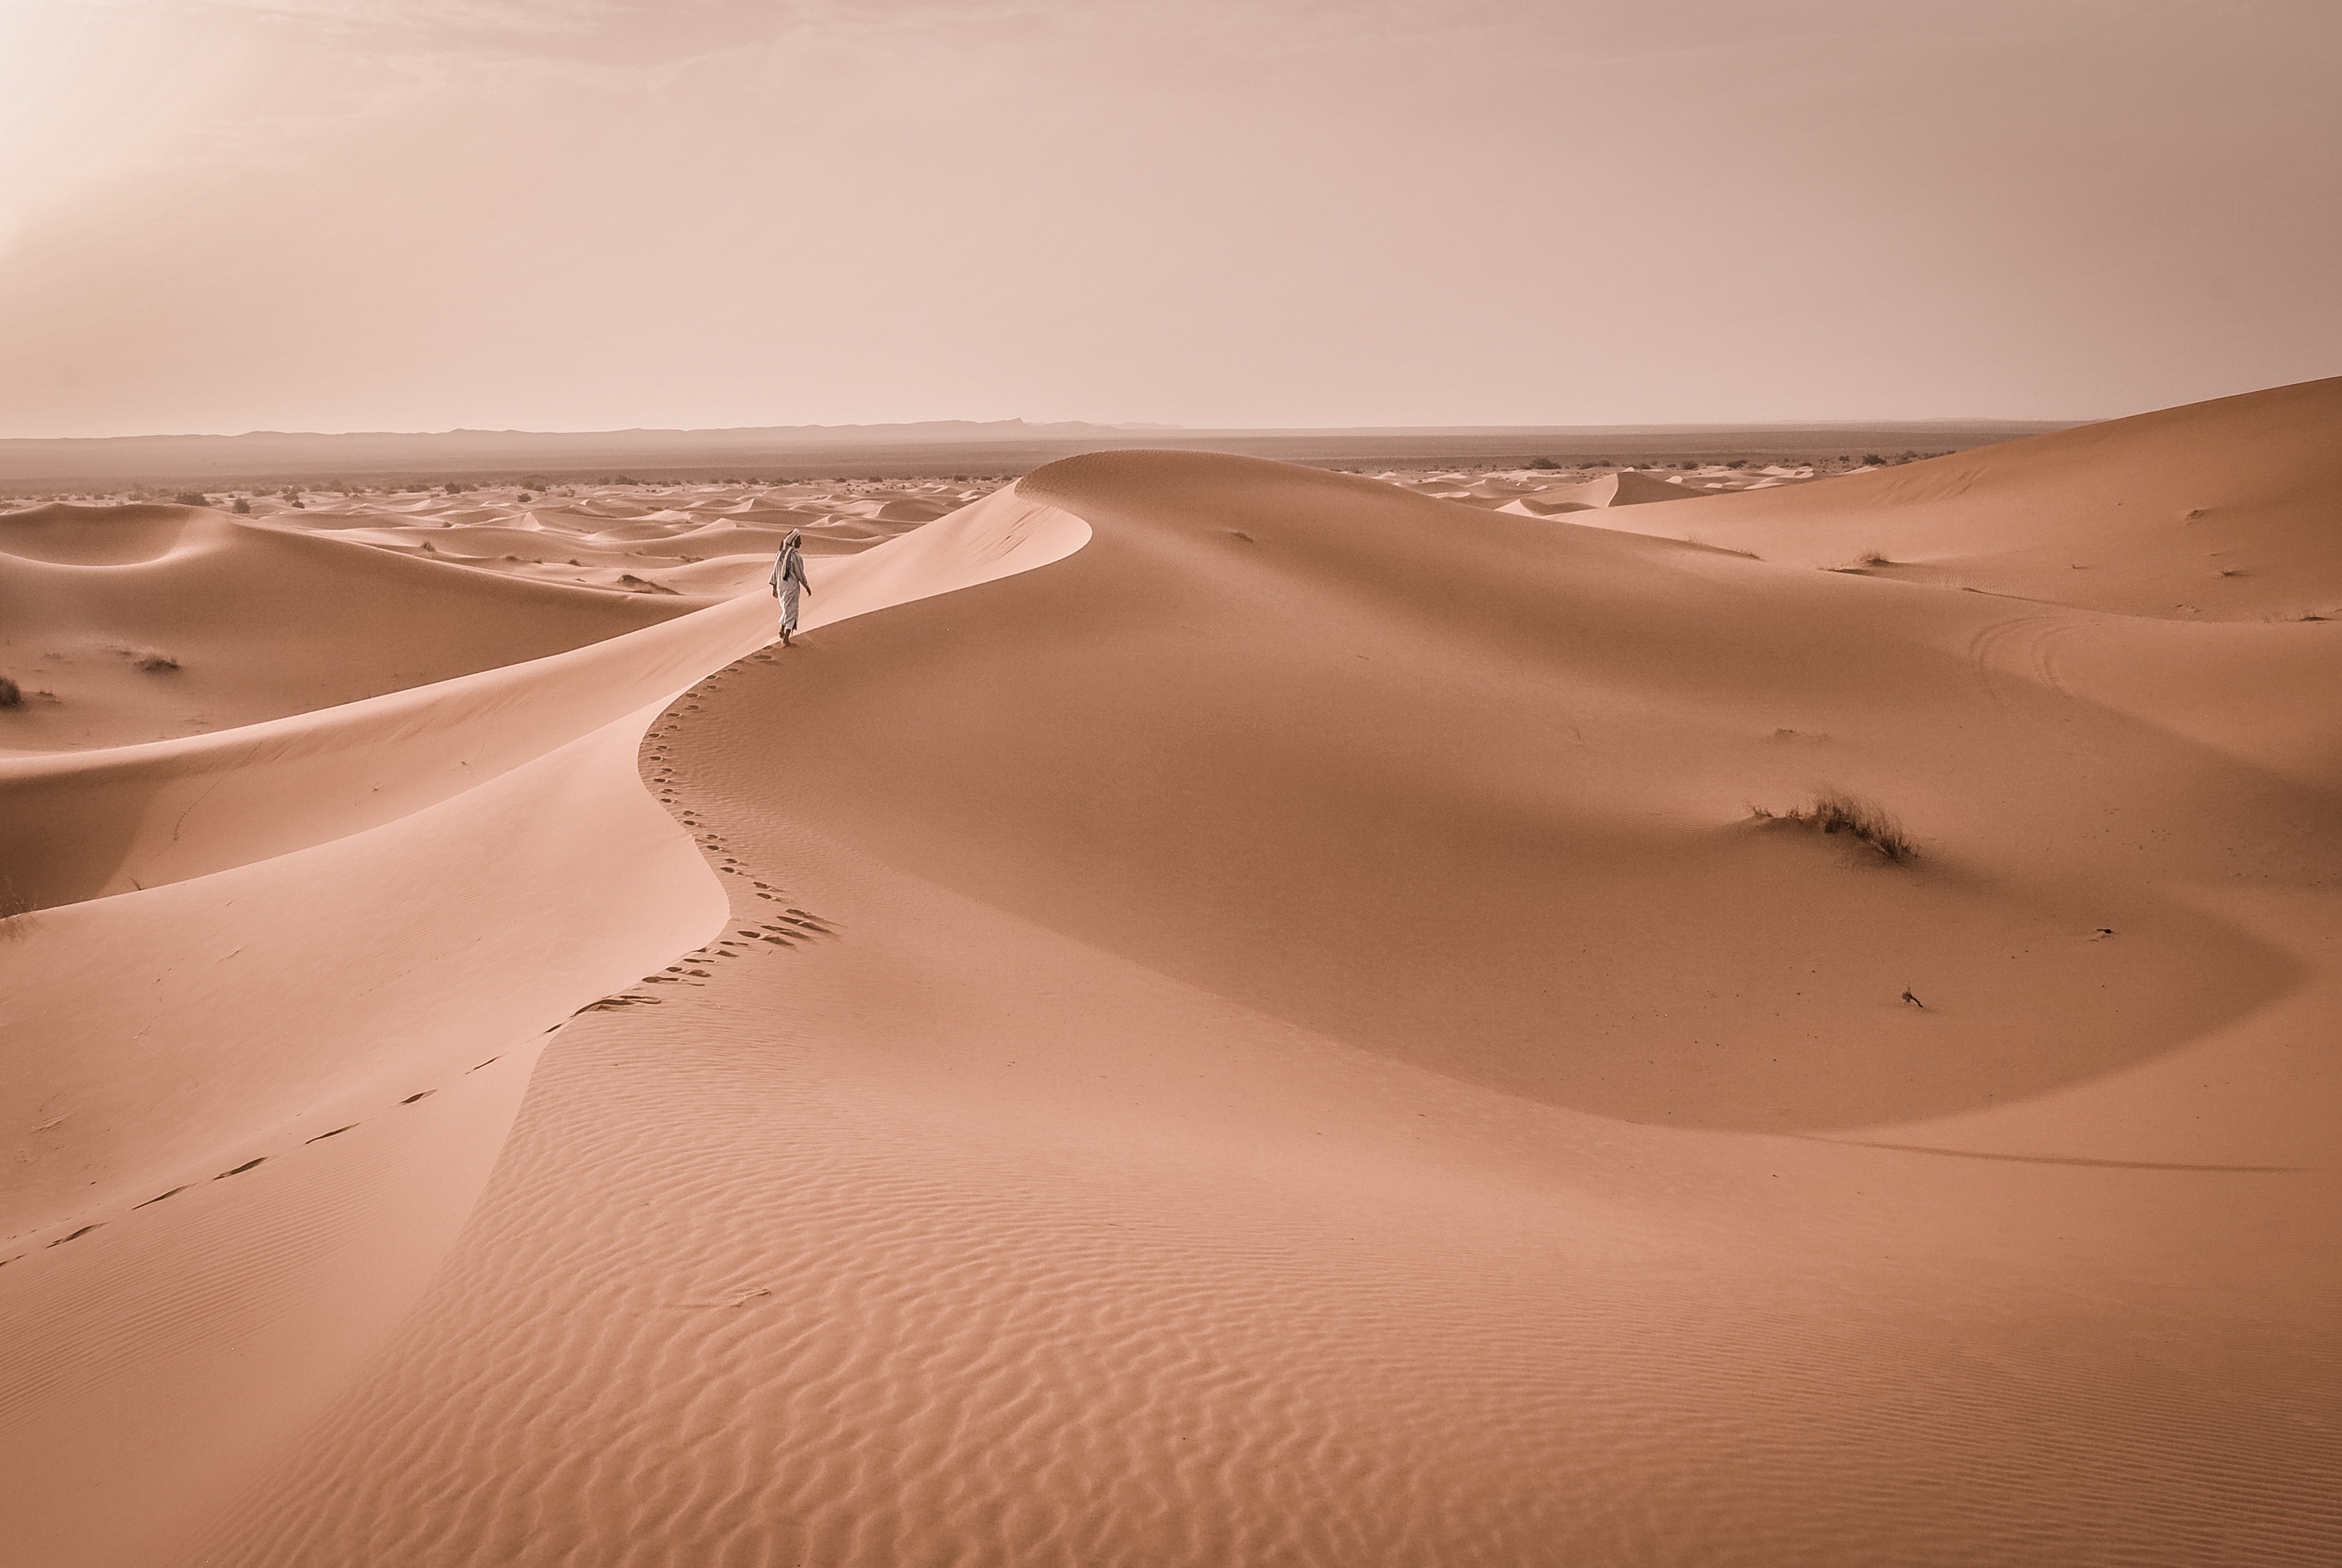
landscape, sand, desert, dune, dry, morocco, habitat, sahara, wadi, landform, erg, natural environment, geographical feature, aeolian landform